Deanna Durbin

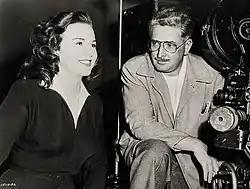
Durbin and cinematographer William H. Daniels on set of "For the Love of Mary" (1948)

Most of Deanna Durbin's pictures had been produced by Felix Jackson, whom she married in August 1945; they welcomed their daughter, Jessica Louise, in February 1946. She was then the second-highest-paid woman in the United States, just behind Bette Davis; her fan club ranked as the world's largest during her active years. However, while her adult dramatic roles may have been more satisfying for Durbin, it was clear her fans preferred her in light musical confections.